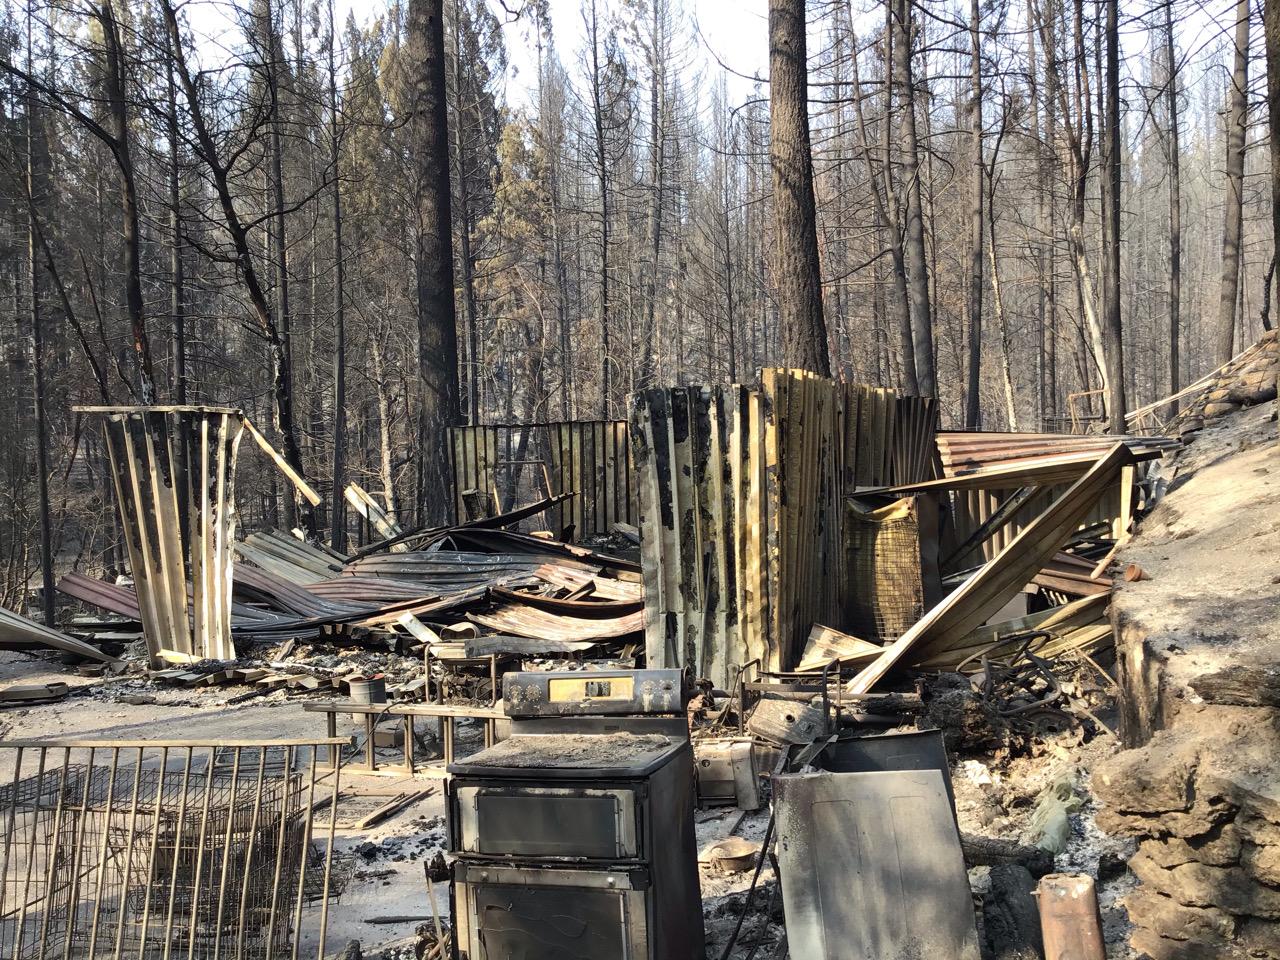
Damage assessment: destroyed